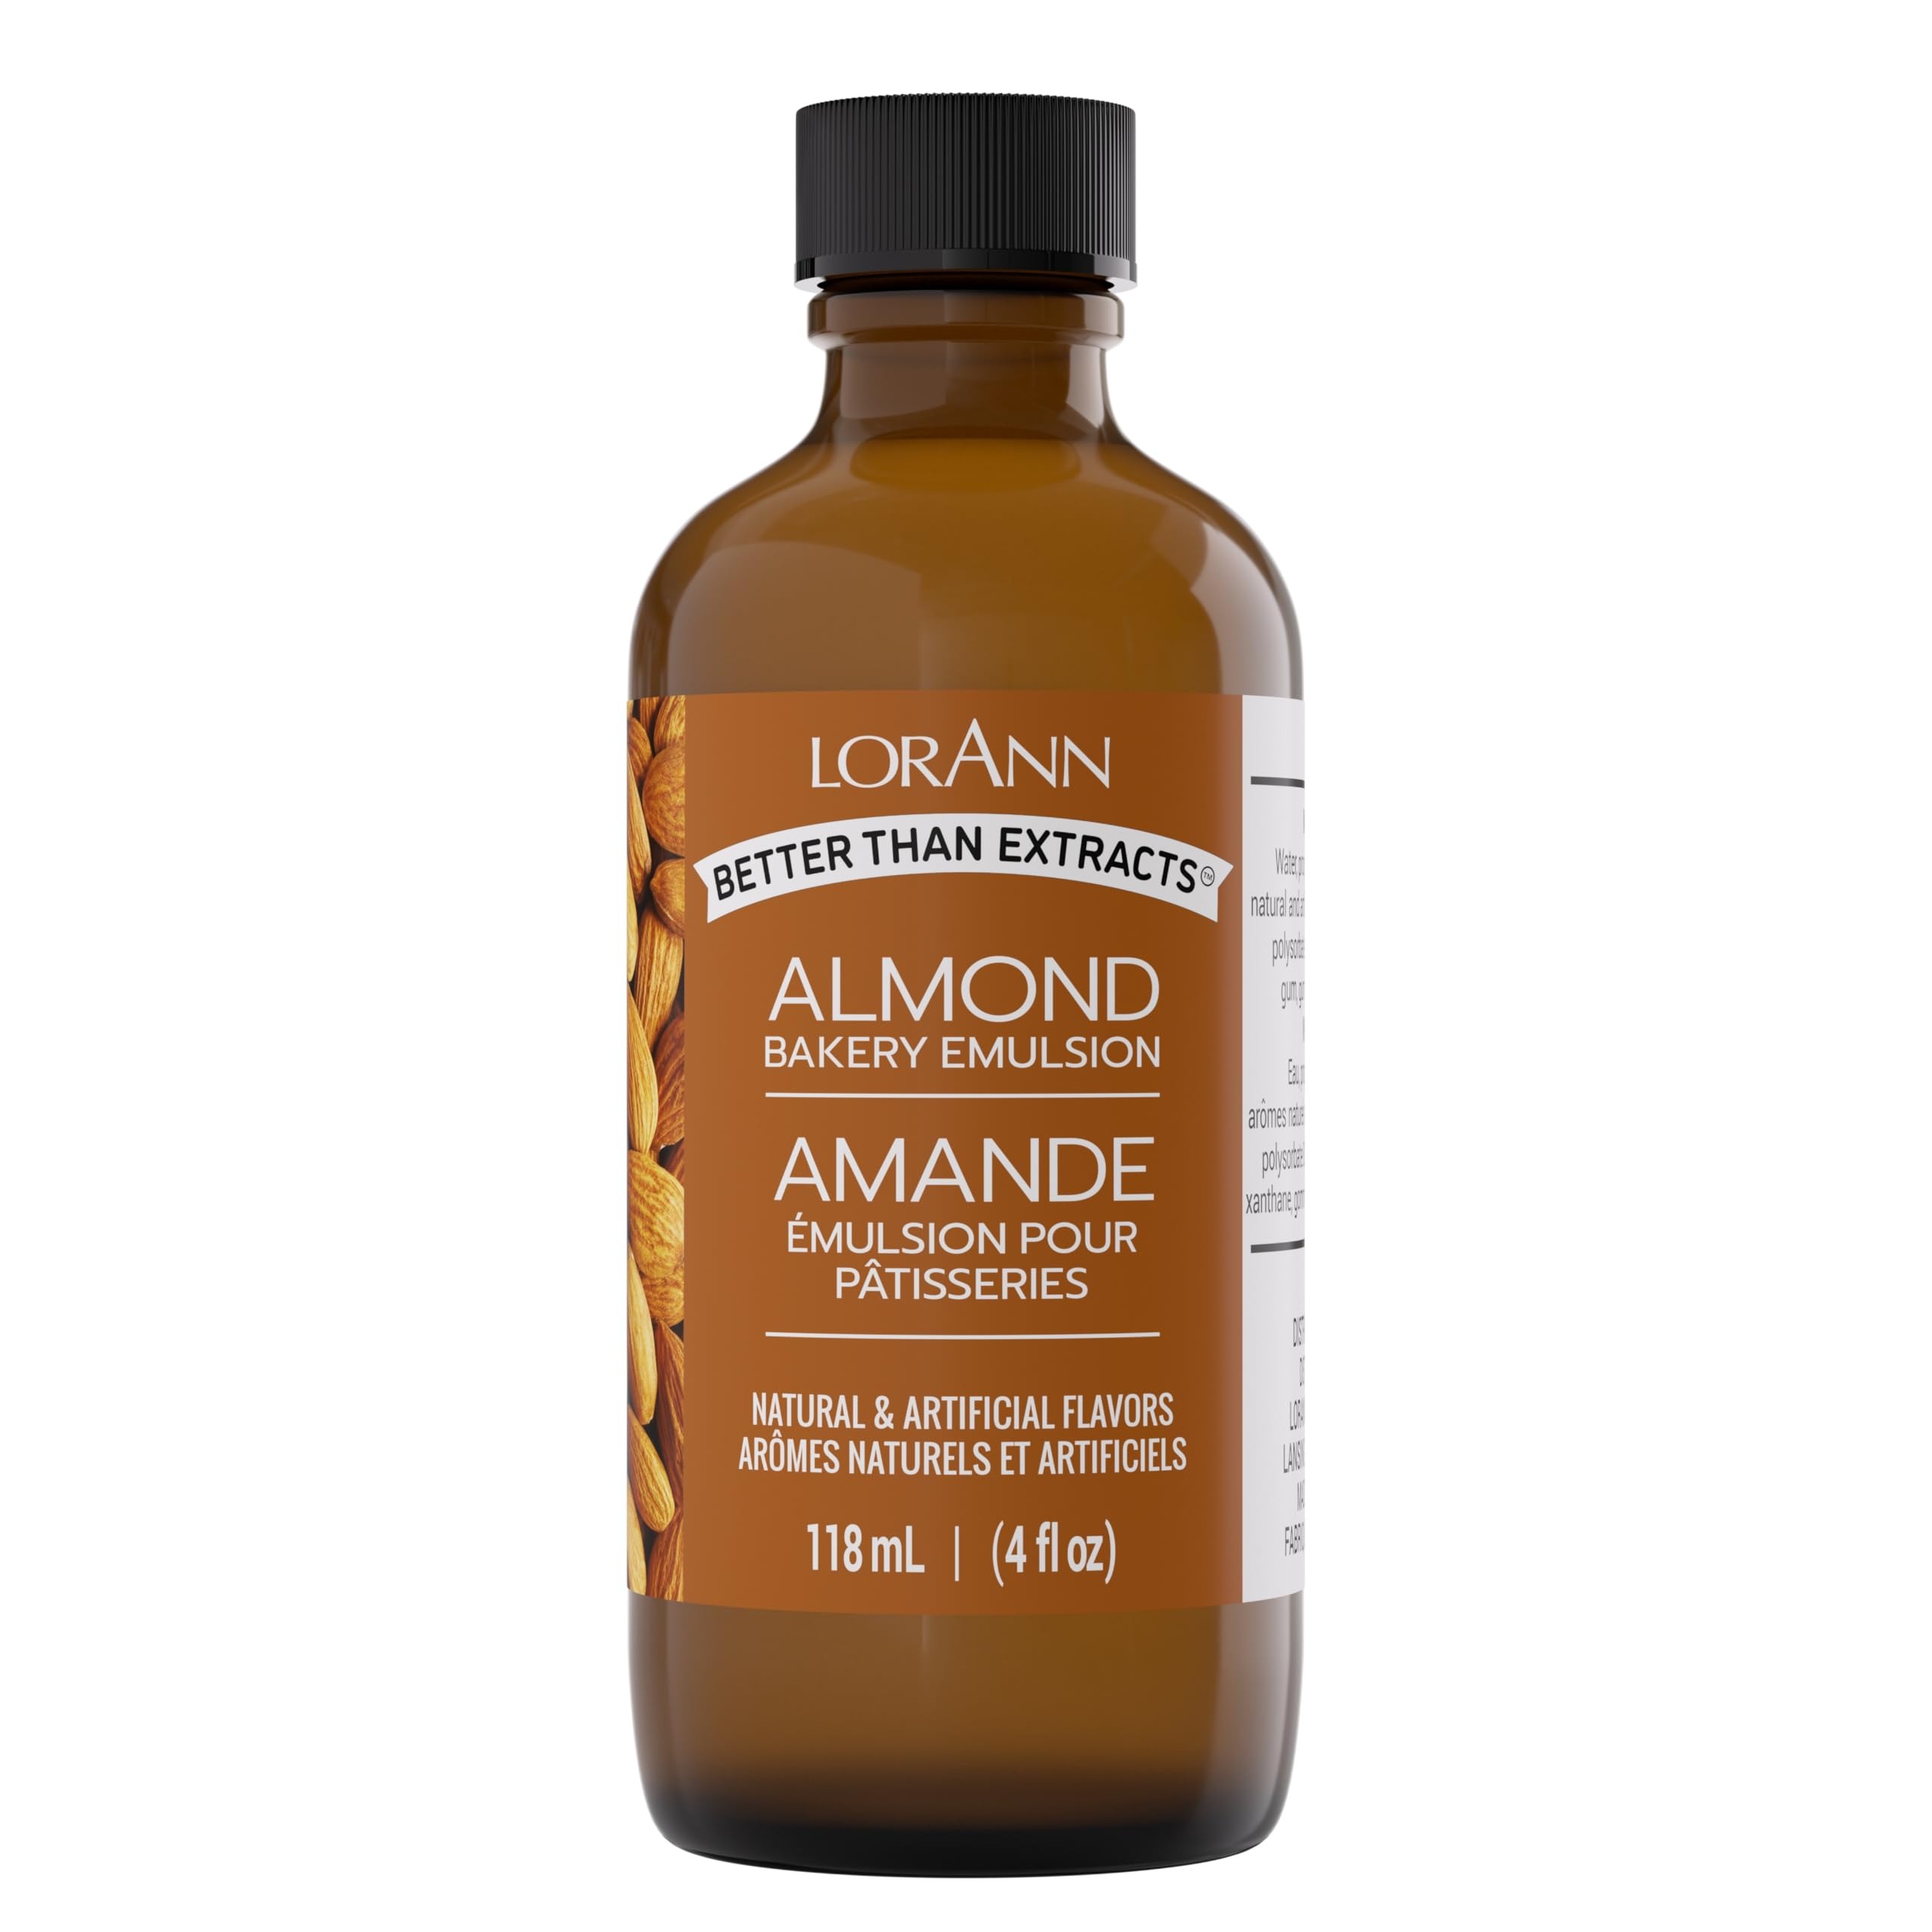
Item Name: LorAnn Almond Bakery Emulsion, 4 oz - Intense Almond Flavor Extract for Baking, Cookies, Bars, Frosting, Ice Cream, Pies, Smoothies and Beverage - Gluten Free, Vegan, Sugar Free, Nut Free
Bullet Point 1: Baking Essential: Enhance your baking masterpieces with LorAnn's Almond Emulsion. Ideal for a variety of desserts including Cakes, Cookies, Bars, Frosting, Ice Cream, Pies, Smoothies and Beverage
Bullet Point 2: Premium Quality Ingredients by LorAnn Flavoring Oils: Crafted with the finest quality ingredients, our Almond Bakery Emulsion is gluten-free, sugar-free, nut-free & contains no artificial color.
Bullet Point 3: Concentrated Almond Flavouring: Our bakery emulsion offers a more potent and long-lasting taste than traditional oils extracts, flavour extract, flavoring oil or Almond extract flavor.
Bullet Point 4: Easy to Use in Various Recipes: LorAnn's Almond Bakery Emulsion is water-based, making it incredibly versatile for both baking and Dessert-Making. It mixes well with any ingredient.
Bullet Point 5: Professional Grade : Bring the bakery to your kitchen with LorAnn Oil's Professional-Grade Emulsion. Trusted by Professional since 1962, it's the secret ingredient to elevate your flavor baking.
Product Description: LorAnn Bakery Emulsion
Value: 4.0
Unit: Fl Oz

Price: 8.635